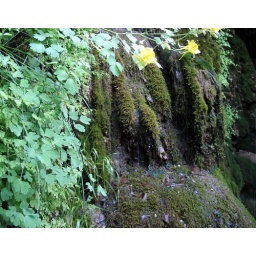
fern, moss and flowers around the seeping water